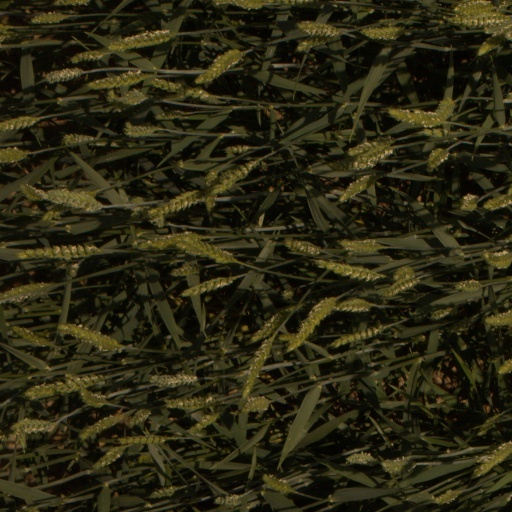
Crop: wheat